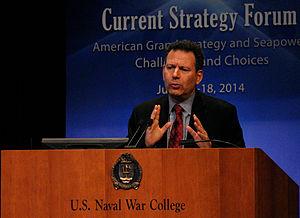
Robert D. Kaplan est un journaliste américain, spécialiste des sciences politiques. Il est actuellement l'un des rédacteurs de The Atlantic. Il a par ailleurs écrit des articles dans de grands journaux américains tels que The Washington Post, The New York Times, The Wall Street Journal, et publié plusieurs ouvrages.